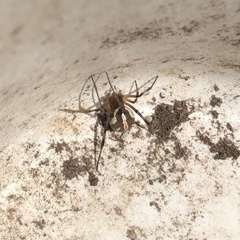
Species: Lactrodectus_hesperus